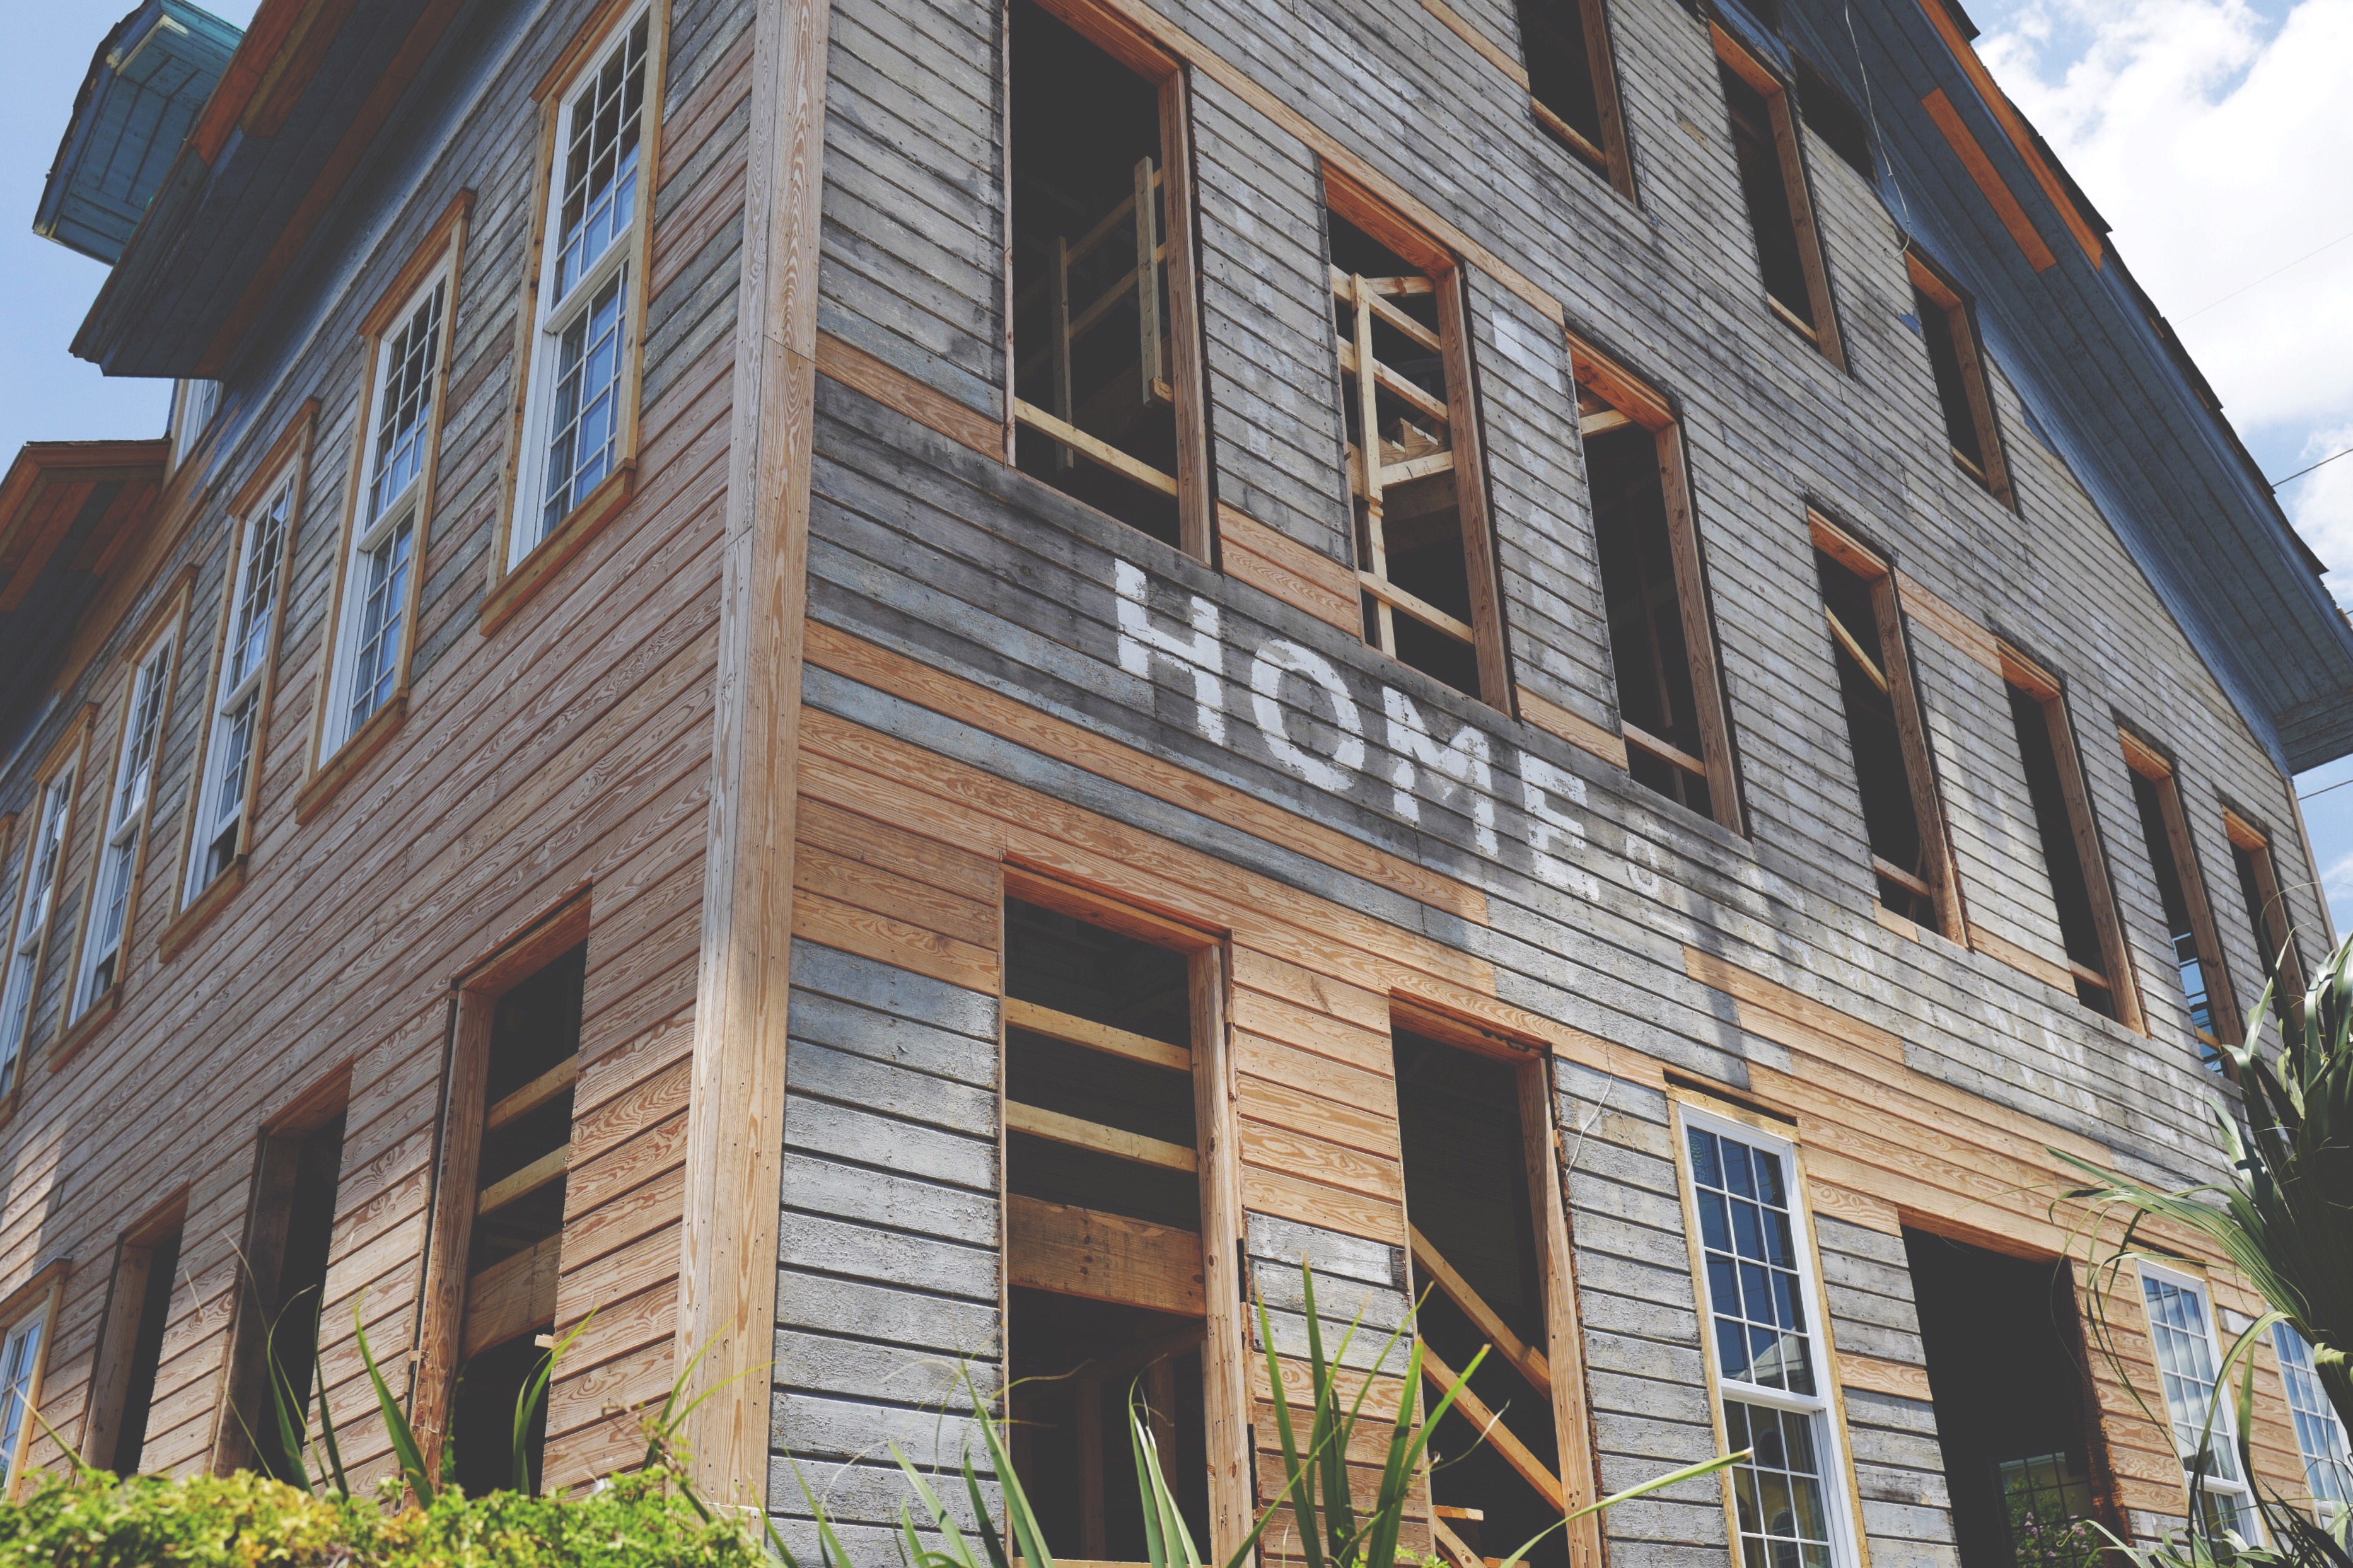
architecture, wood, house, glass, roof, building, home, construction, facade, property, exterior, daylight, windows, estate, siding, neighbourhood, real estate, wood planks, residential area, worm's eye view, window panes